Dallas Clark

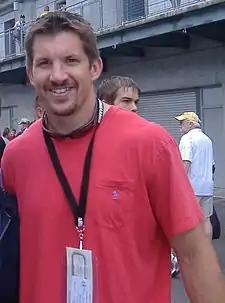
Clark in 2007

Dallas Dean Clark (born June 12, 1979) is an American former professional football player who was a tight end for 11 seasons in the National Football League (NFL), primarily for the Indianapolis Colts. He played college football for the Iowa Hawkeyes, earning unanimous All-American honors and recognition as the top college tight end in the nation. He was selected by Indianapolis in the first round of the 2003 NFL draft and he was a member of their Super Bowl XLI championship team against the Chicago Bears. He also played in the NFL for the Tampa Bay Buccaneers and the Baltimore Ravens.